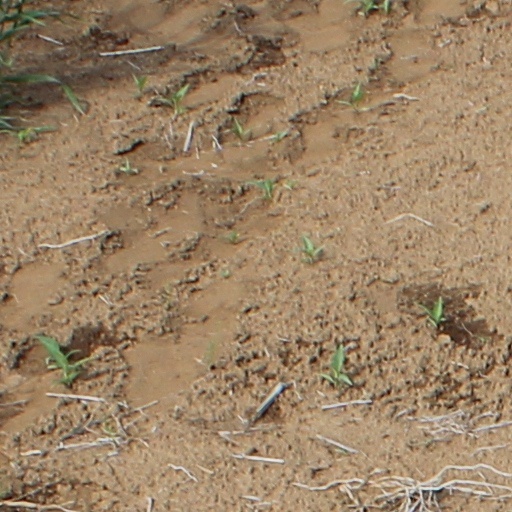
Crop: wheat